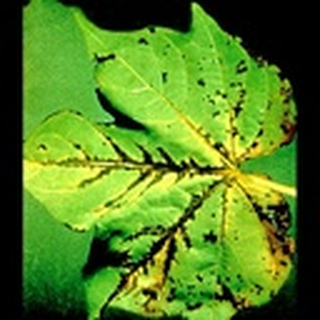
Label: cotton_bacterial_blight